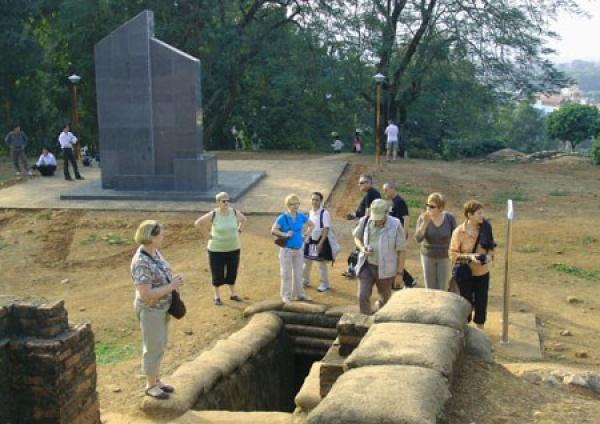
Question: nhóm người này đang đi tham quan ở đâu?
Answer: nhóm người này đang tham quan ở một khu di tích lịch sử